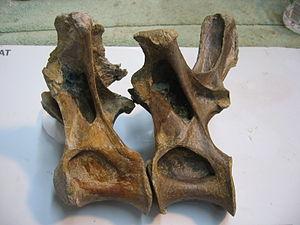
Vertèbres dorsales d'Europasaurus holgeri.